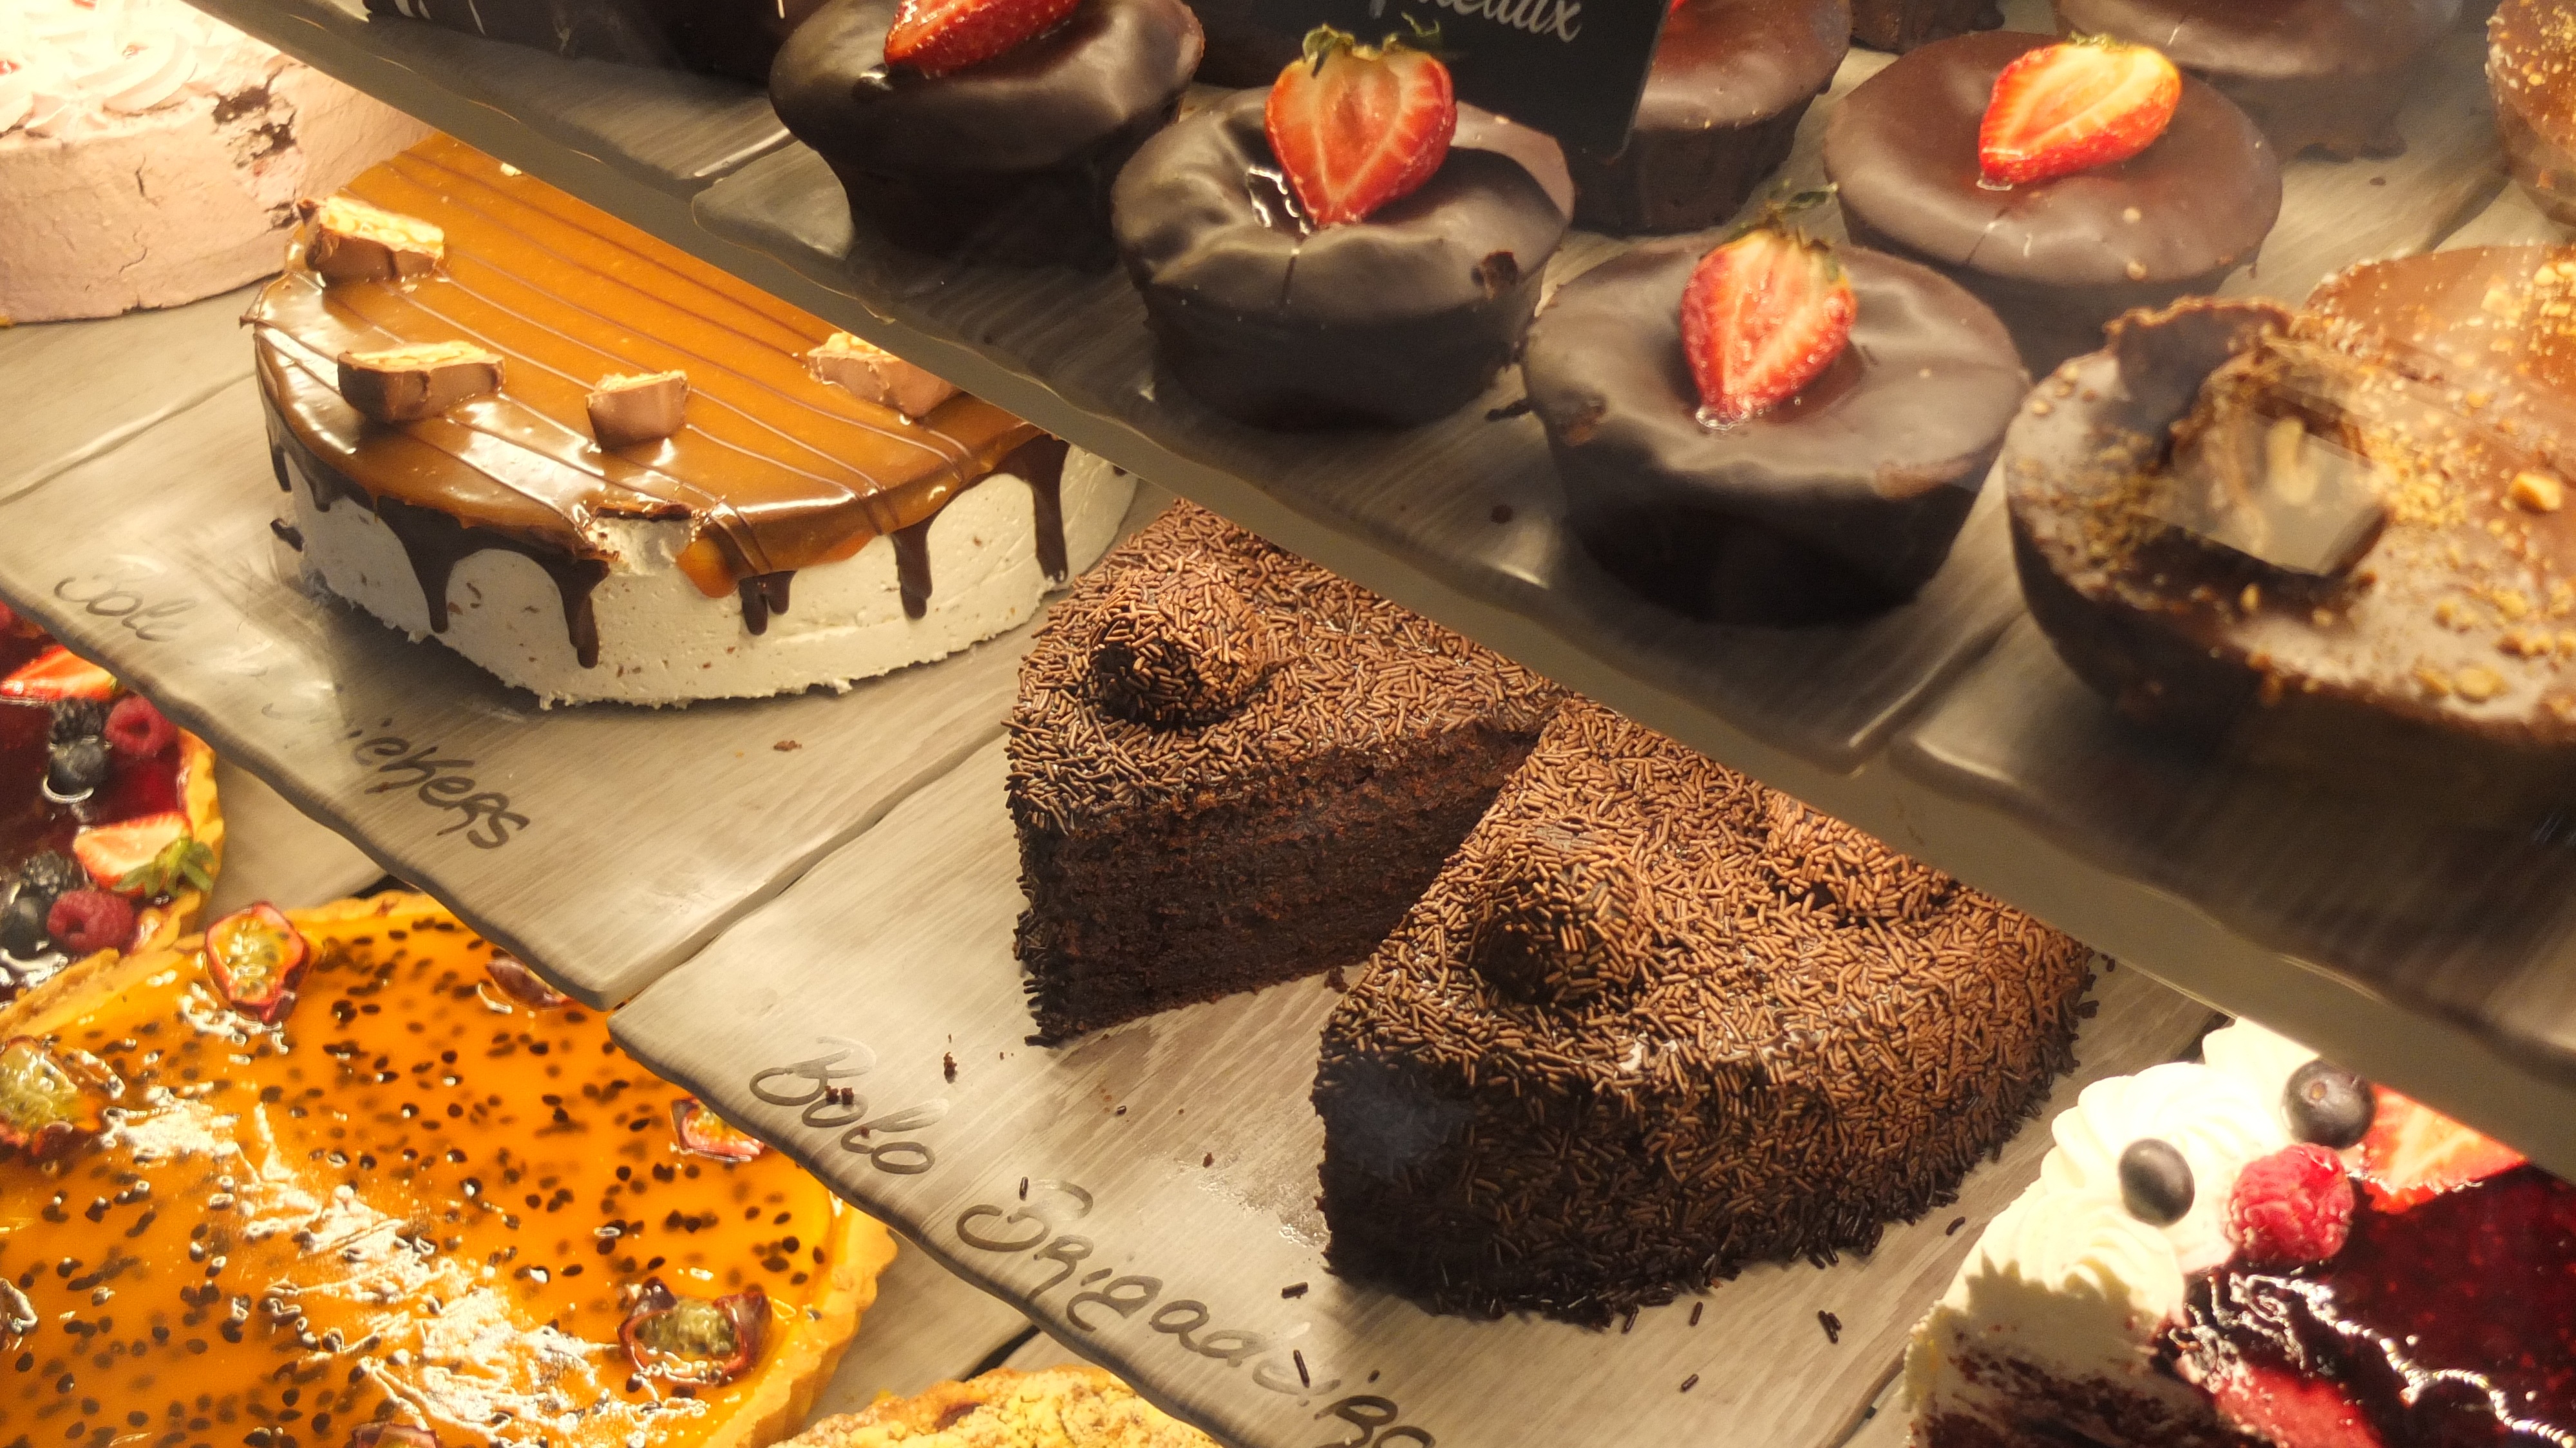
shop, meal, food, produce, baking, dessert, cake, bakery, sweetness, baked goods, chocolate brownie